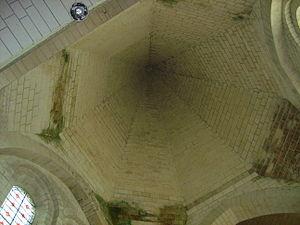
Une des deux pyramides octogonales creuses (""dubes"") constituant la voute de la Collégiale St-Ours de Loches, en Indre-et-Loire, en France.
L'église Saint-Ours est une église de Loches, dont l'architecture est marquée par deux pyramides creuses à huit faces, les « dubes », élevées vers 1165, ainsi que par son portail polychrome sculpté de personnages et d’animaux tirés du bestiaire du Moyen Âge. Elle est classée au titre des monuments historiques par la liste de 1840.